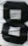
Number: 8